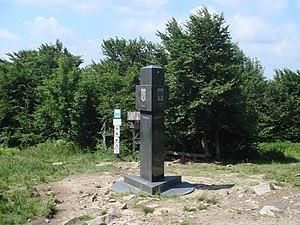
Le tripoint de la Pologne, la Slovaquie et l'Ukraine Krzemieniec/Kremenec/Кременець, le point le plus est de la Slovaquie et au passé le point le plus est de la Tchécoslovaquie àpres annexation de la Ruthénie subcarpathique à l'Union soviétique au 1945 (vue de la frontière entre la Pologne et l'Ukraine). Polski: Polsko-ukraińsko-słowacki trójstyk Krzemieniec/Кременець/Kremenec (widok z granicy polsko-ukraińskej). Русский: Стык границ Украины, Польши и Словакии Кременець/Krzemieniec/Kremenec, самая восточная точка Словакии и бывшая самая восточная точка Чехословакии после присоедения Подкарпатской Руси к Советскому Союзу в 1945 году (вид из украинско-польской границы). Українська: Потрійний стик кордонів Словаччини, Польщі та України Kremenec/Krzemieniec/Кременець, найсхідніша точка Словаччини та колишня найсхідніша точка Чехословаччини після приєднання Підкарпатської Русі до Радянського Союзу (вигляд із польсько-українського кордону).
Kremenec est un sommet des Bieszczady, nommés ainsi en Pologne et Bukovské vrchy en Slovaquie et en Ukraine. Il constitue le point culminant avec 1 221 mètres d'altitude de la partie slovaque du massif des Bukovské vrchy.